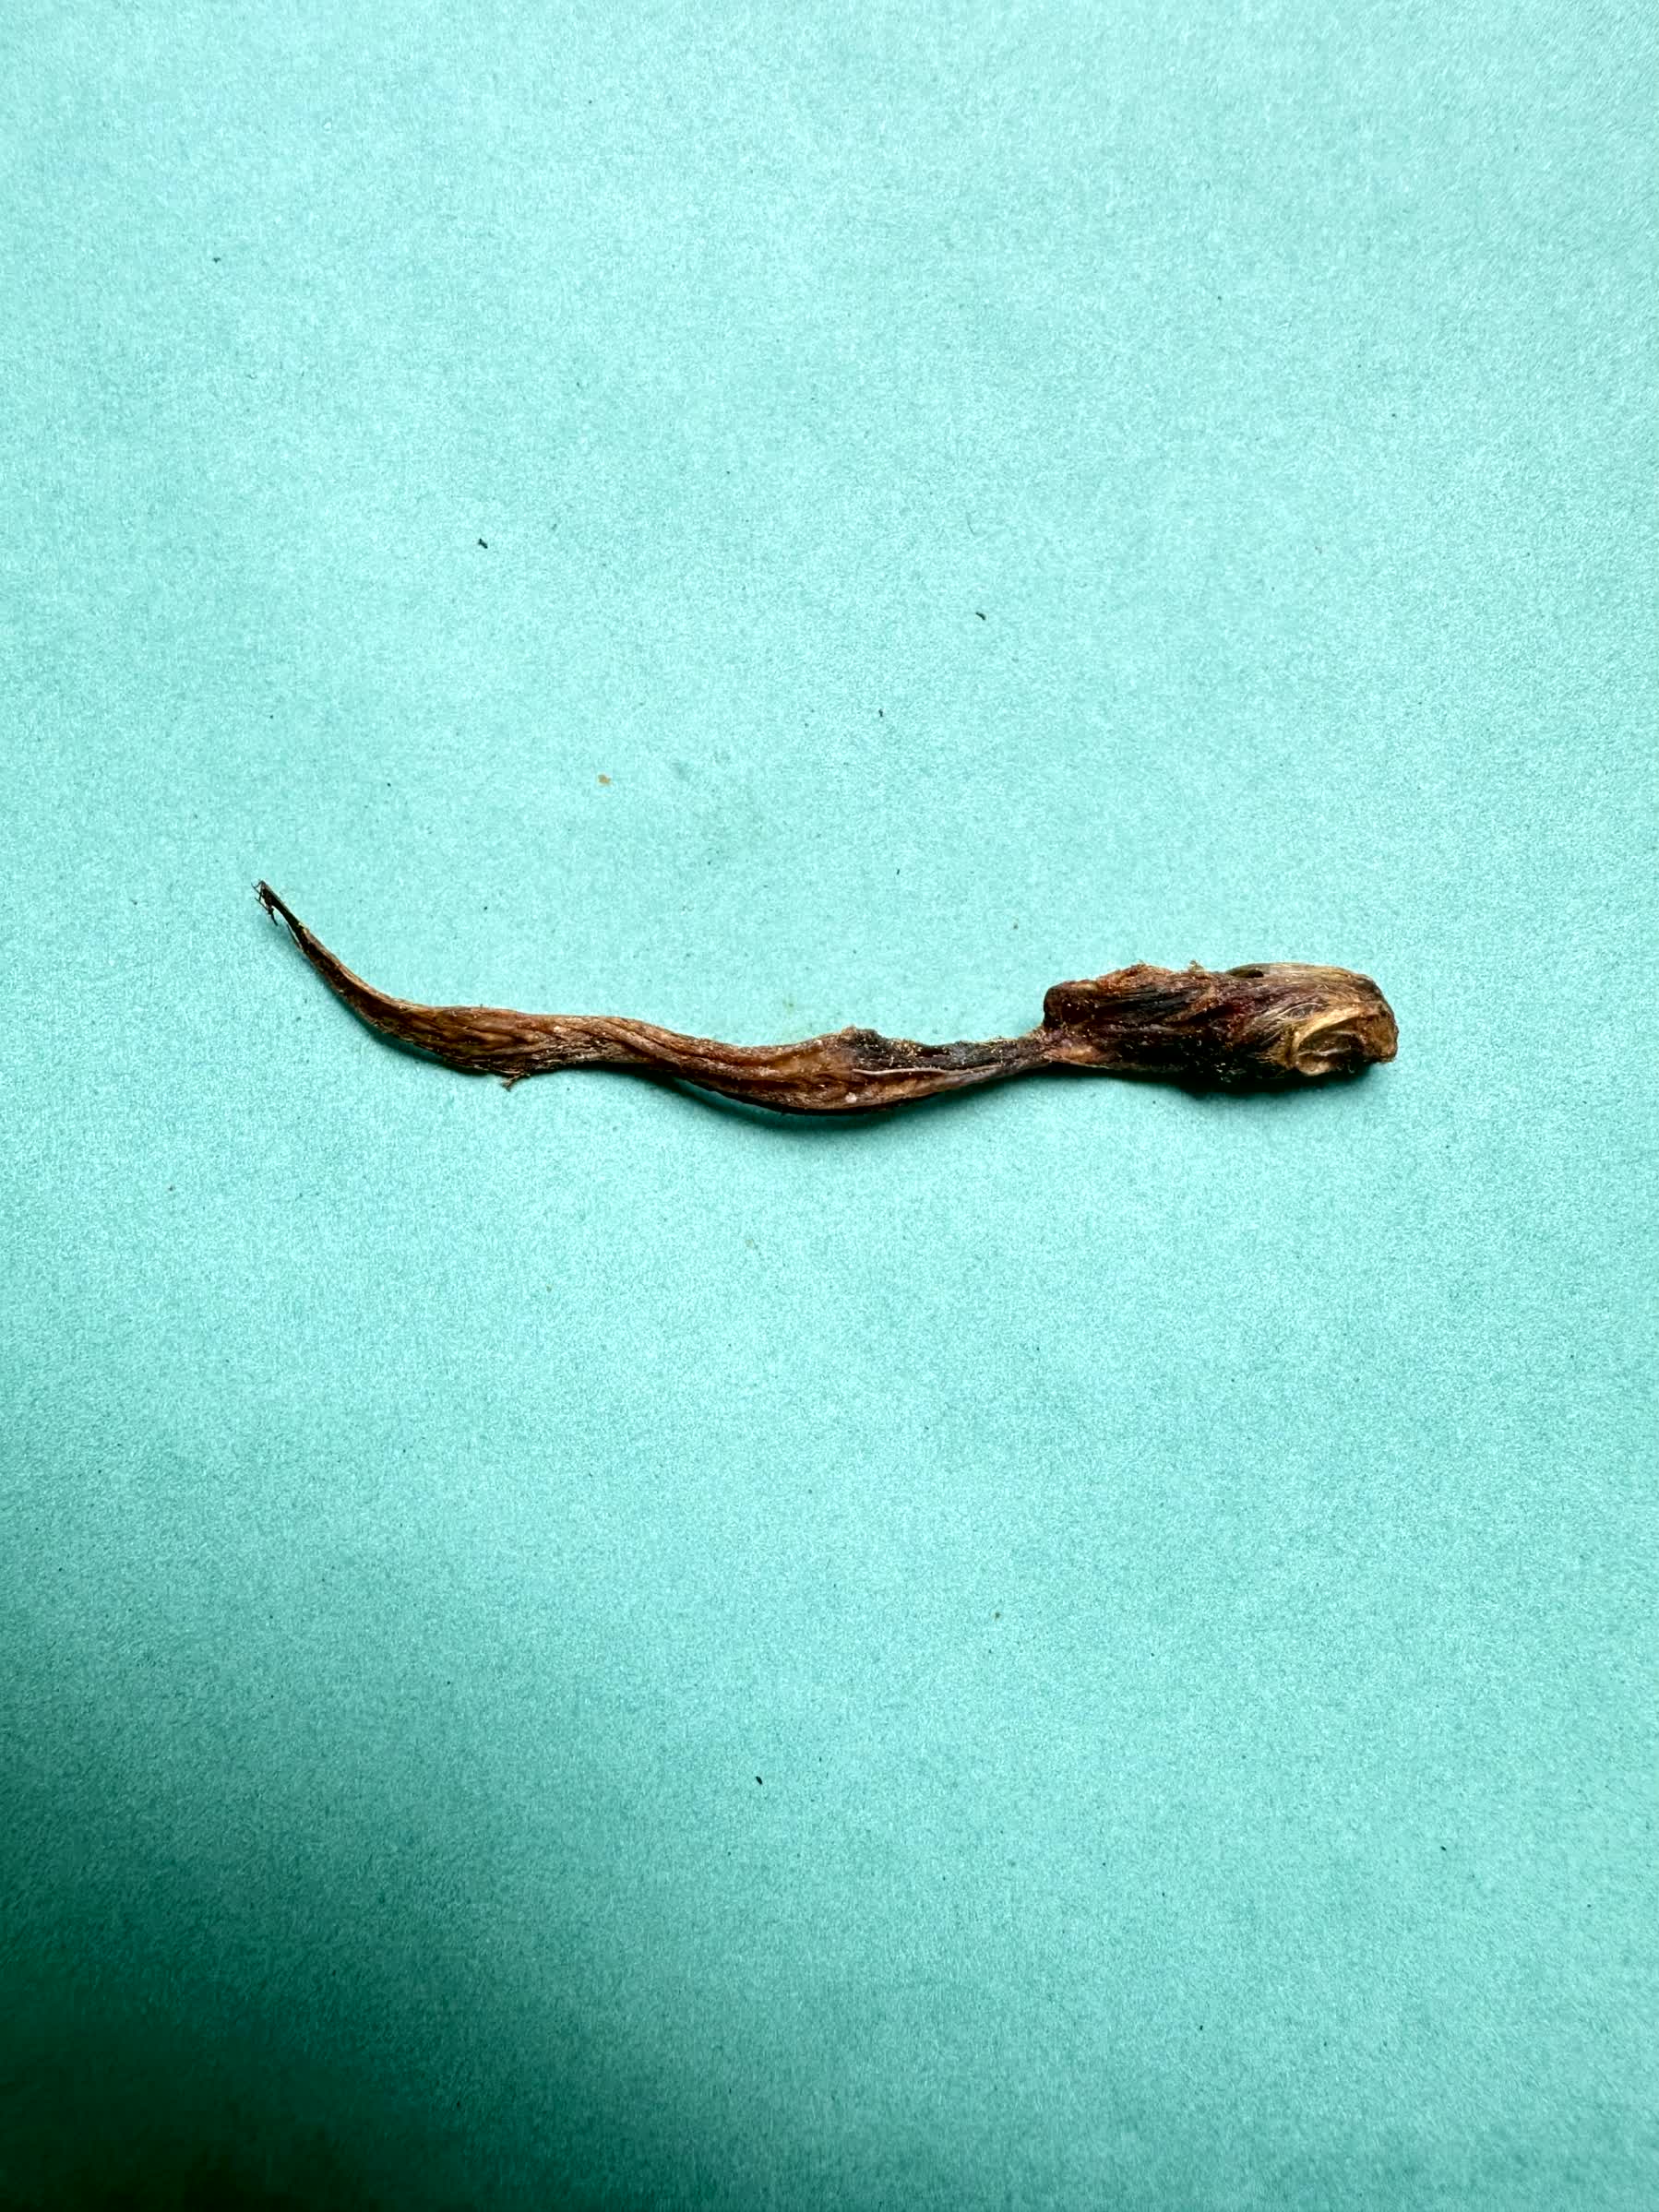
Species: Chewa